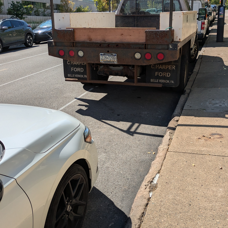
Label: not_nature